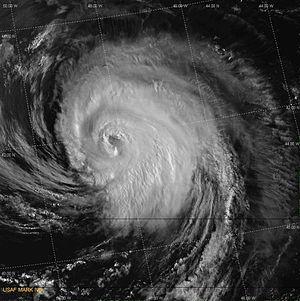
L’ouragan Danny est le cinquième système cyclonique et le deuxième ouragan de la saison 2003. C'est la 4ᵉ utilisation du nom Danny pour un cyclone tropical, après 1985, 1991 et 1997.